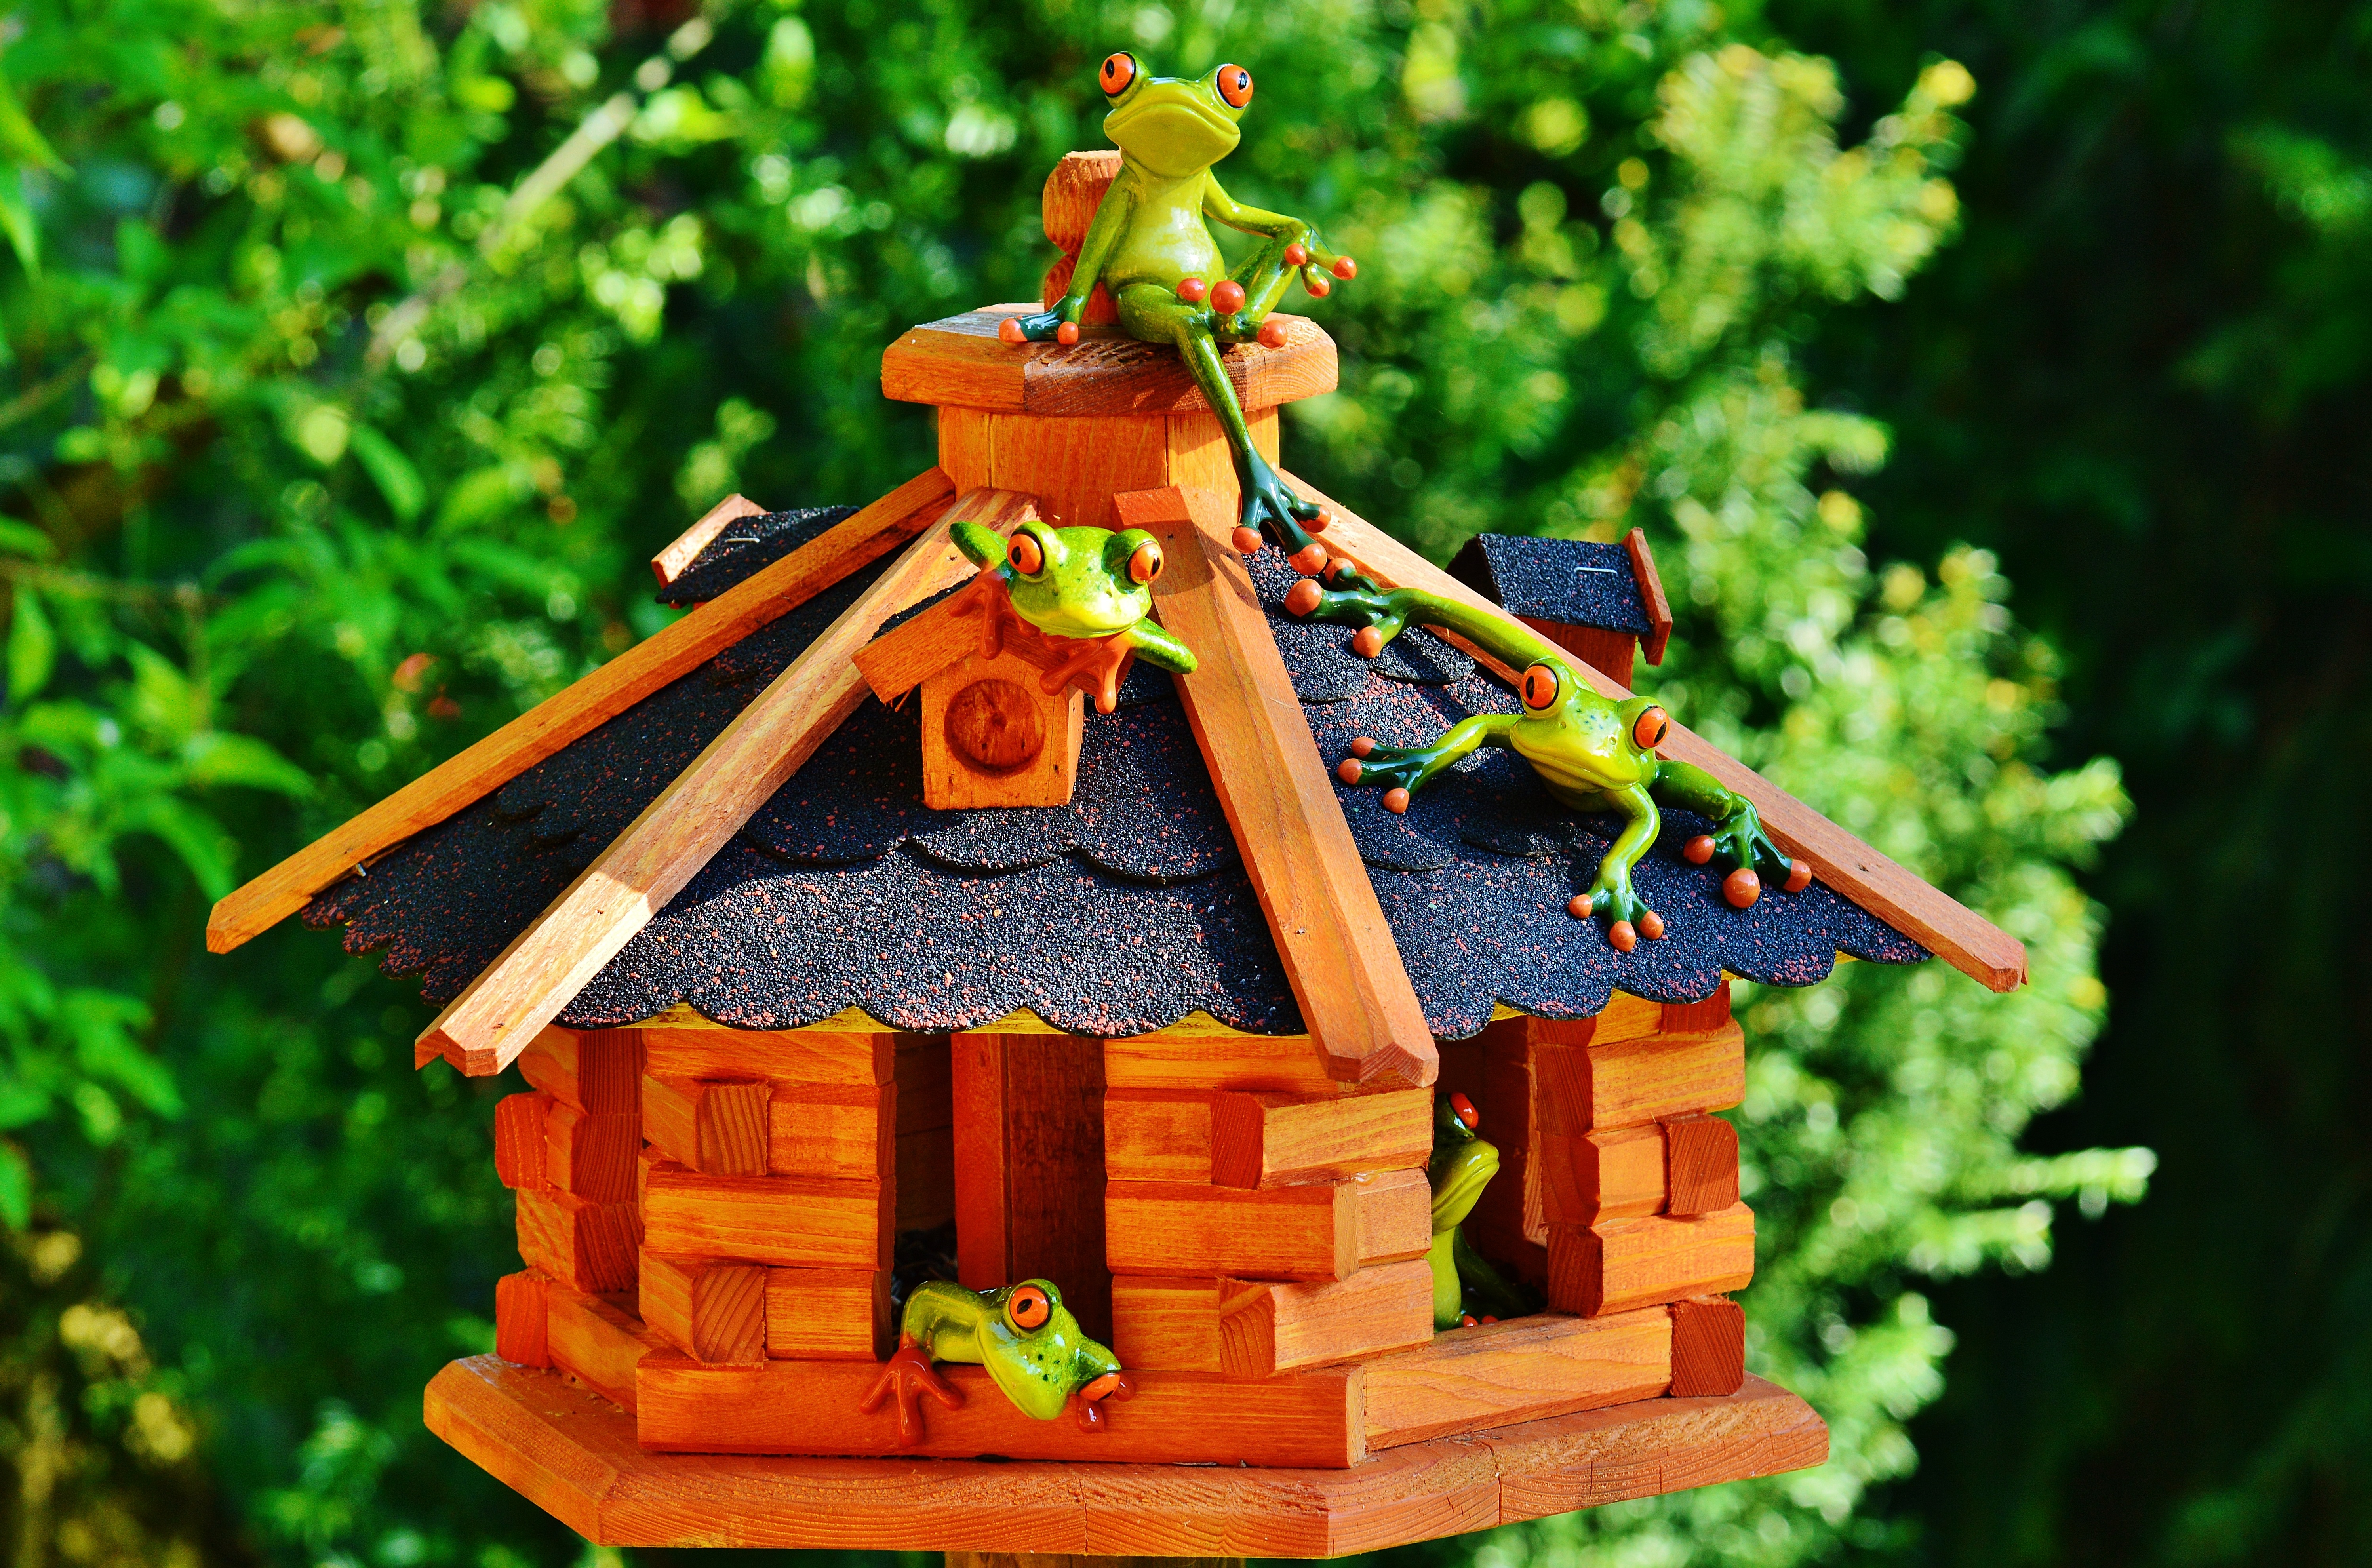
sun, sweet, home, cute, jungle, toy, cheerful, christmas decoration, funny, frogs, bird feeder